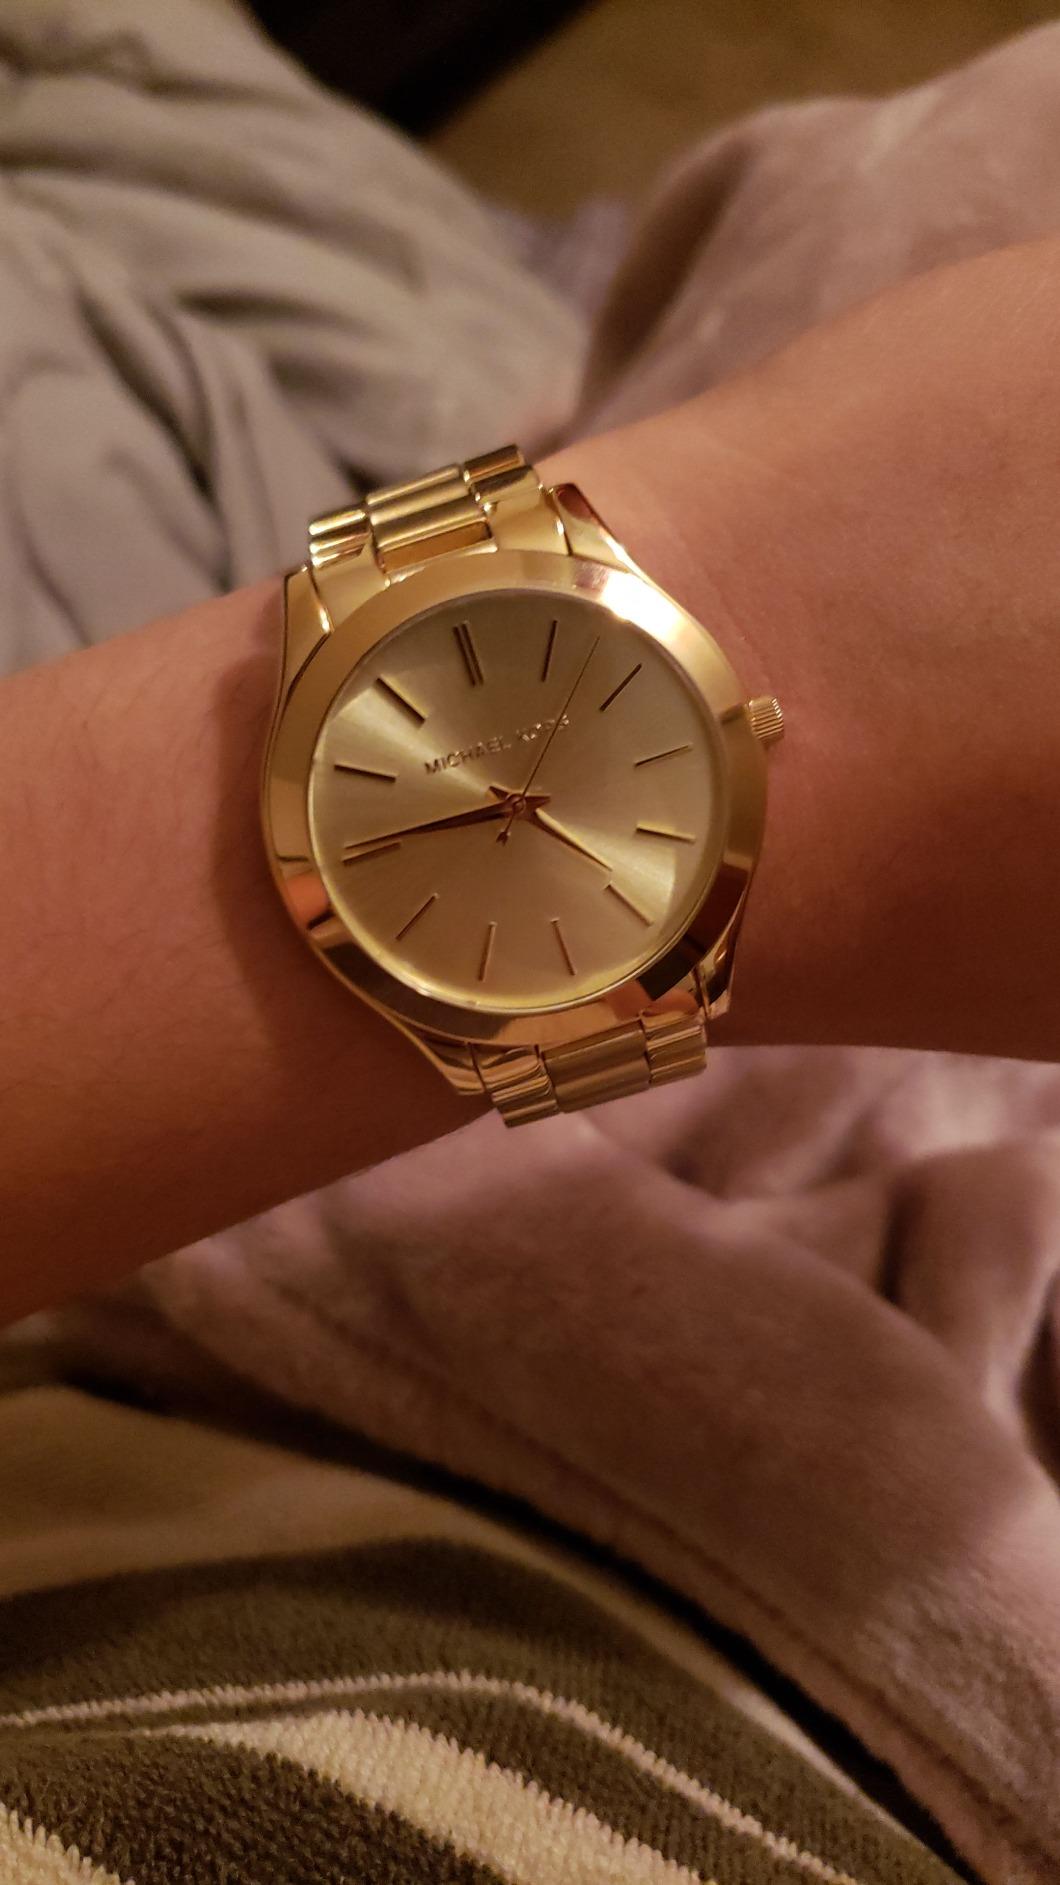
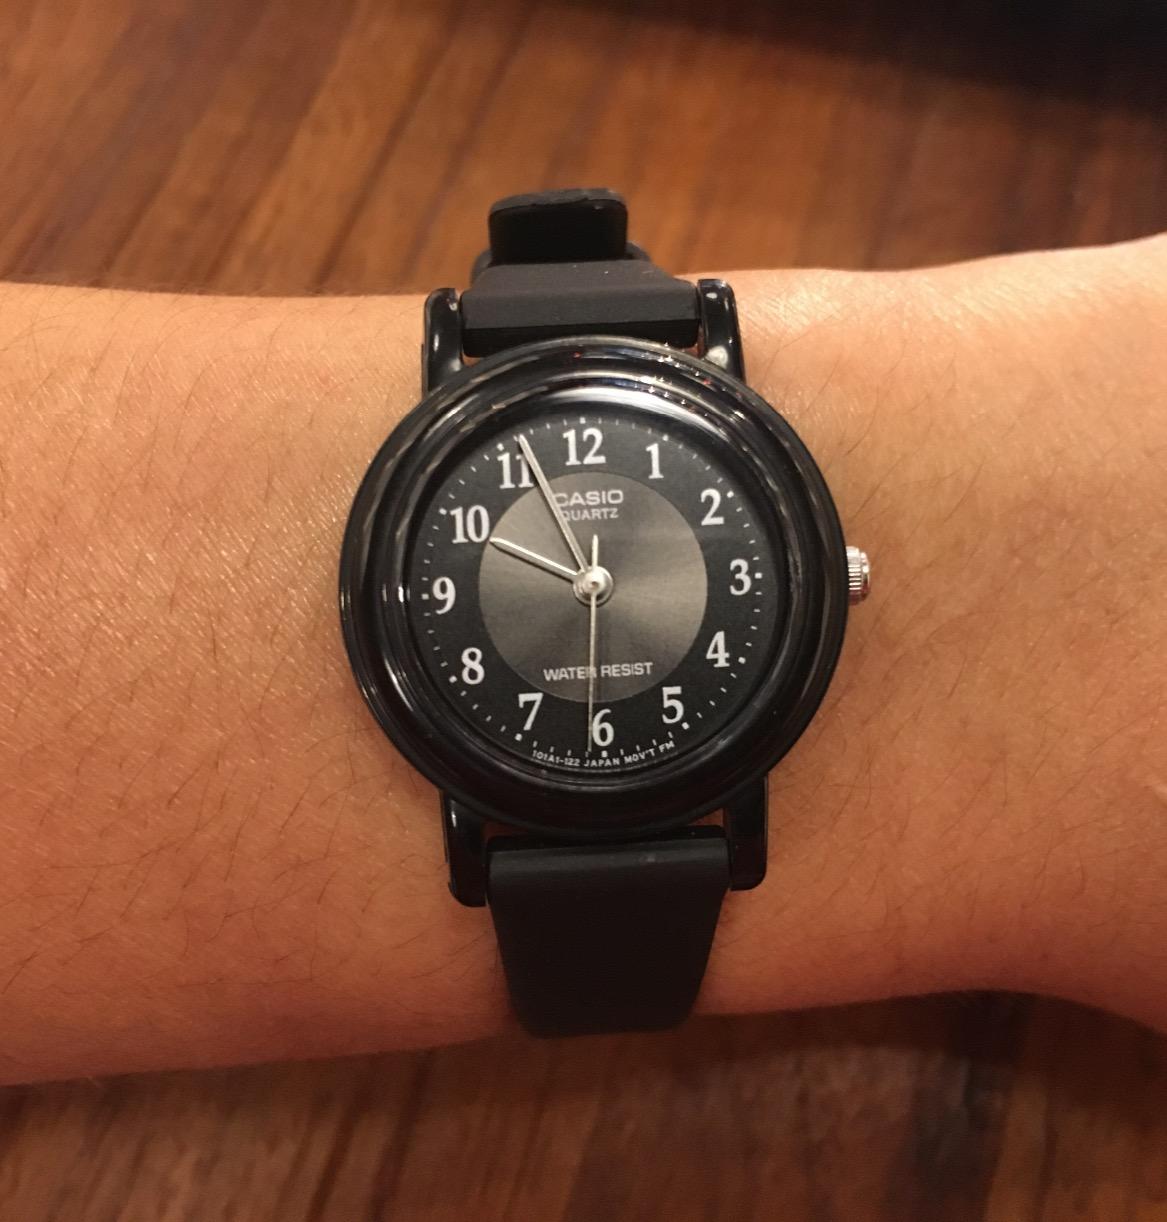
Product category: accessories_watch
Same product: no